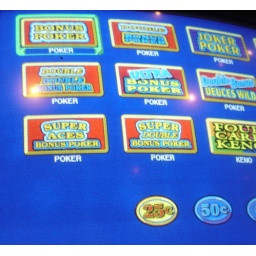
video poker embedded in the bar whilst waiting for table...